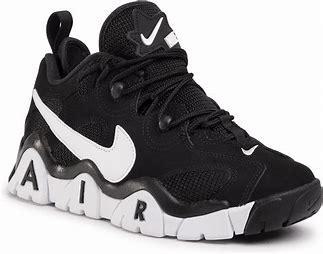
Brand: Nike
Model: Air Barrage